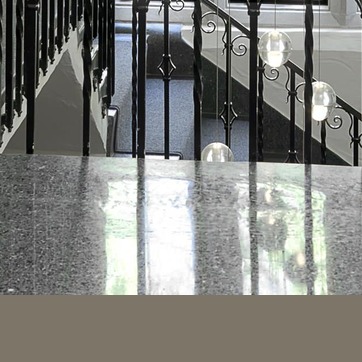
Material: polishedstone